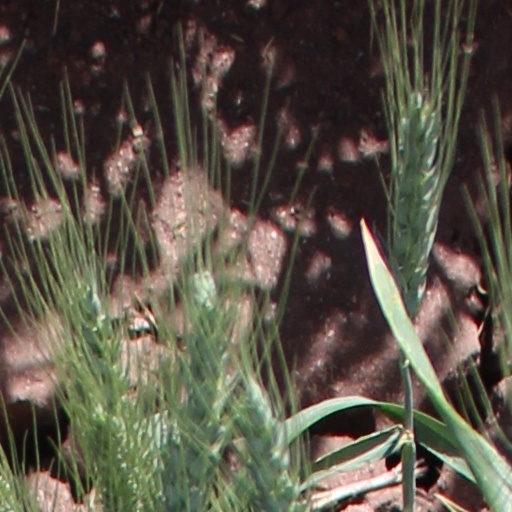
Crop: wheat